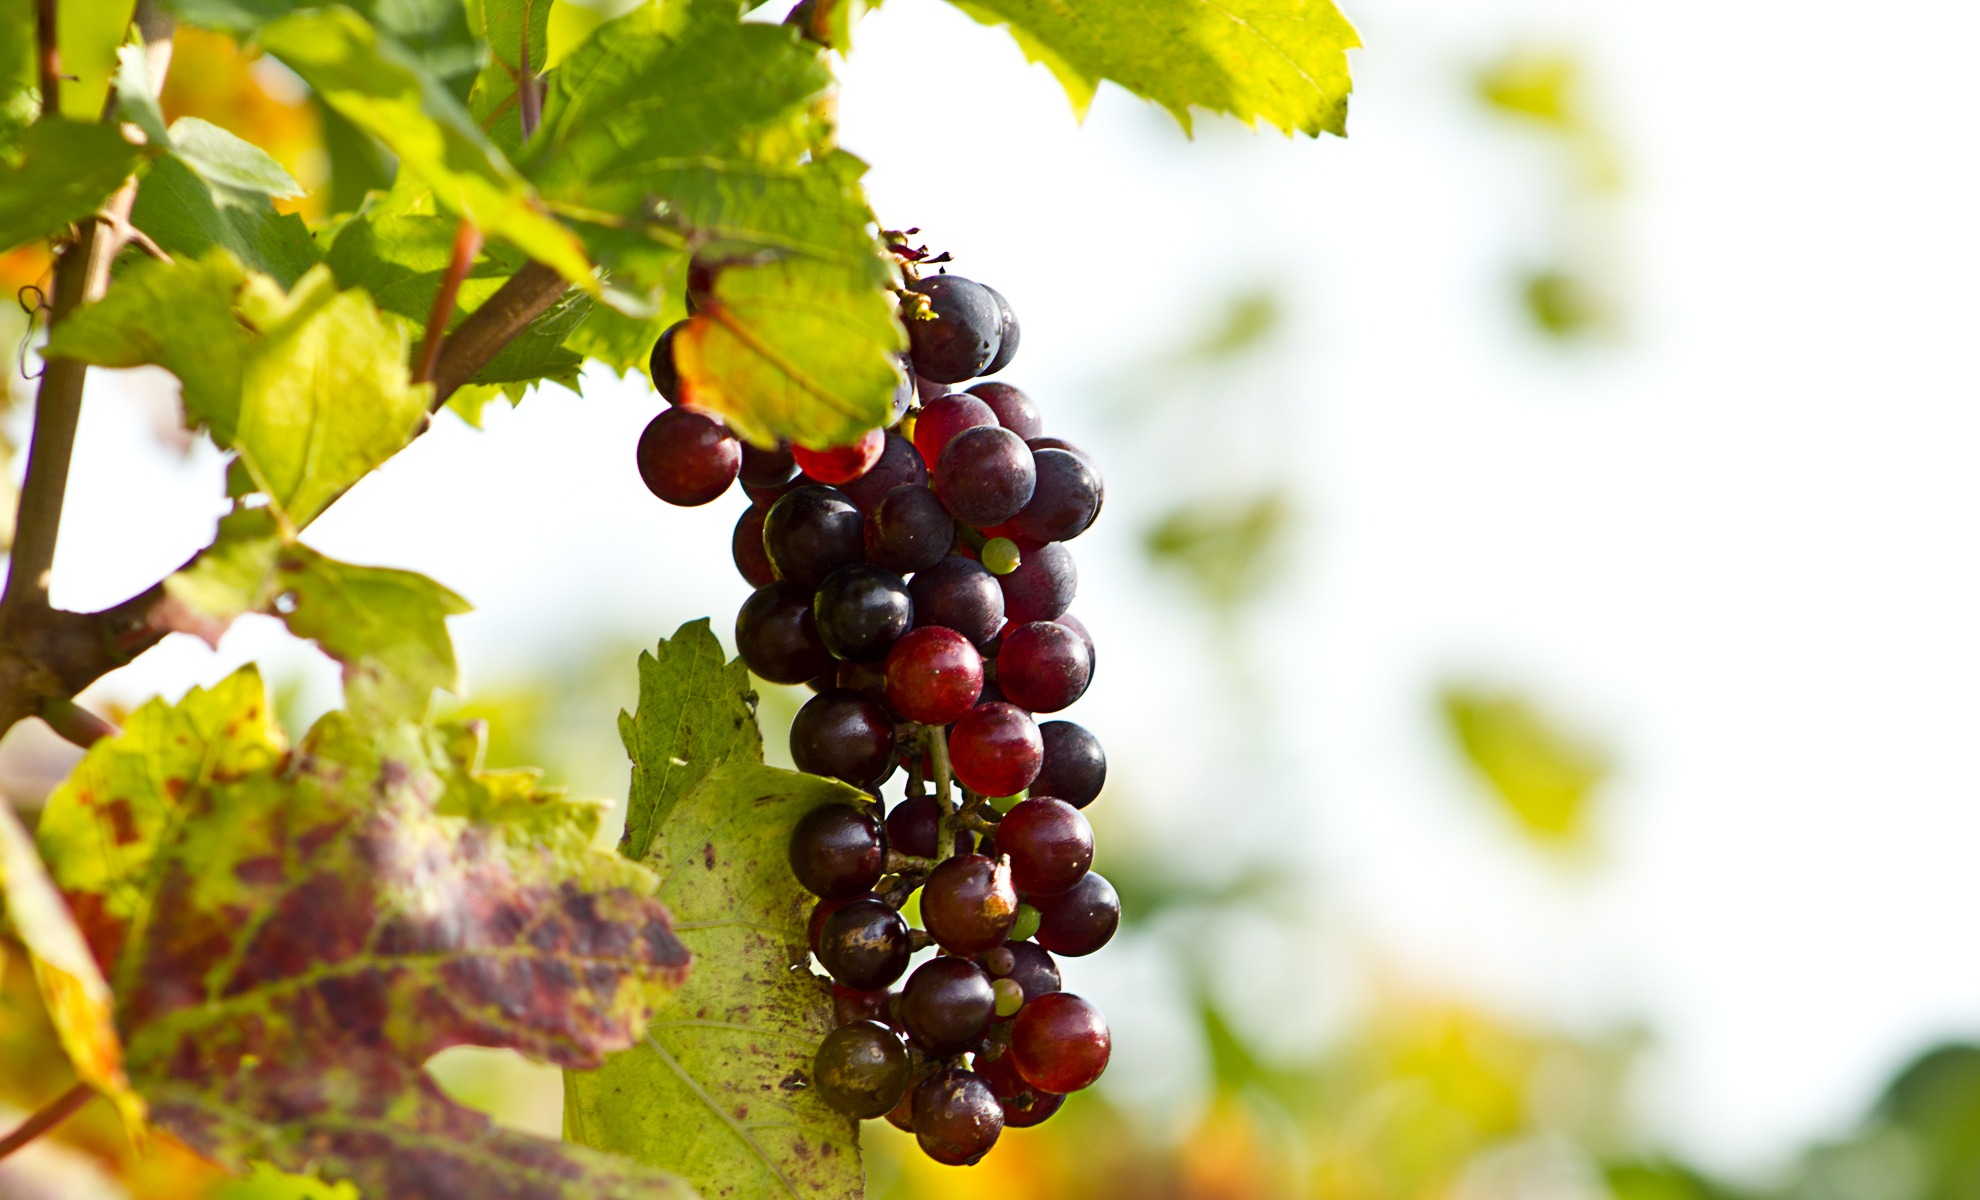
plant, grape, vineyard, wine, vintage, fruit, berry, leaf, food, produce, agriculture, screw, grapes, screws, flowering plant, vitis, grapevine family, zante currant, grapery, seedless fruit, grape seed extract